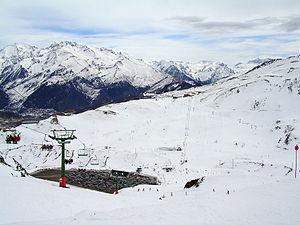
Sallent de Gállego en espagnol, ou Sallén de Galligo en aragonais, est une commune d'Espagne dans la communauté autonome d'Aragon, province de Huesca. Elle regroupe les villages de Sallent de Gállego, Formigal, Lanuza, Portalet, Escarrilla, Tramacastilla de Tena et Sandiniés. C'est sur le territoire communal que la rivière Gállego prend sa source et que se trouve la station de sports d'hiver Aramón Formigal.